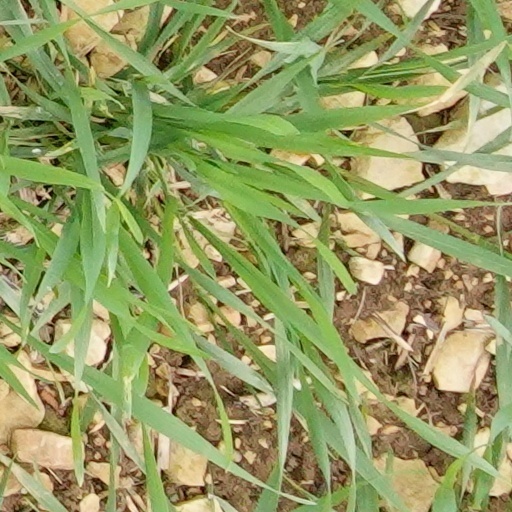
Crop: wheat